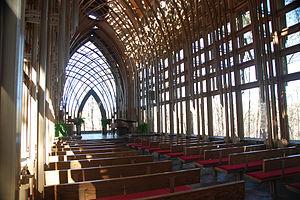
La Chapelle-Mémorial Mildred B. Cooper est une chapelle élevée à Bella Vista, Arkansas, conçue et construite par l'architecte E. Fay Jones en 1988.